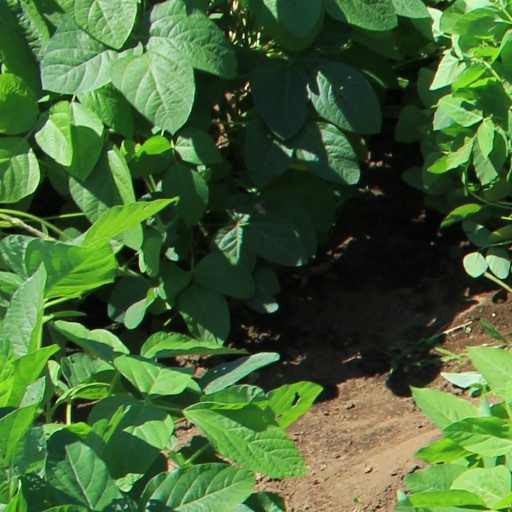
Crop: soybean